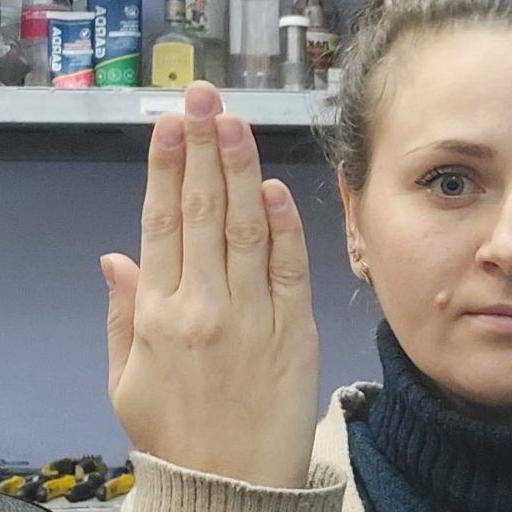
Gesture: stop_inverted